Plesiadapis

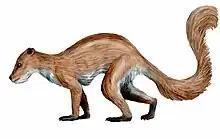
Restoration

Although the placement of the "Plesiadapis" lineage is still up for debate, the consensus in the 1970s was that they were closest to early tarsier-like primates. Plesiadapiformes have also been proposed as a nonprimate sister group to Eocene-Recent primates. A study done in 1987 linked Plesiadapiformes with adapids and omomyids through nine shared-derived features, six of which are cranial or dental: (1) auditory bulla inflated and formed by the petrosal bone, (2) ectotympanic expanded laterally and fused medially to the wall of the bulla, (3) promontorium centrally positioned in the bulla, and large hypotympanic sinus widely separating promontorium from the basisphenoid, (4) internal carotid entering the bulla posteriolaterally and enclosed in a bony tube, (5) nannopithex fold on the upper molars, and (6) loss of one pair of incisors.